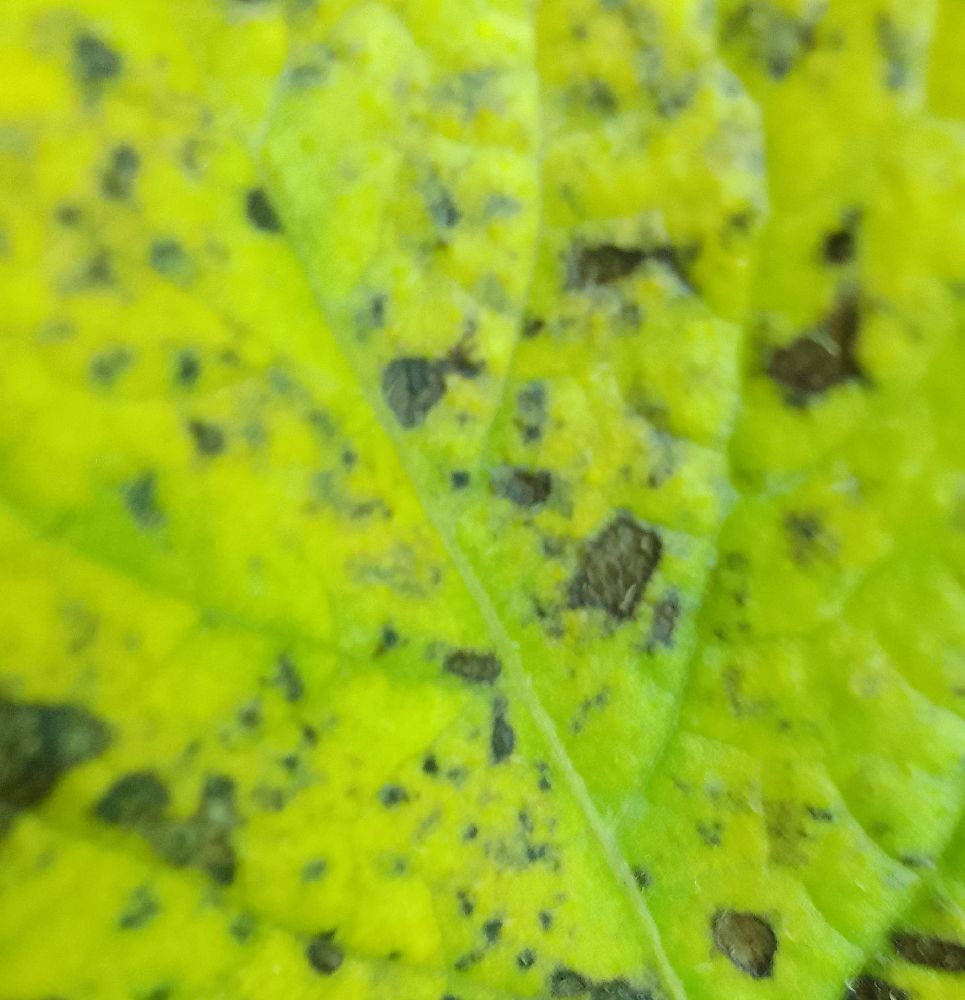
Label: Early blight